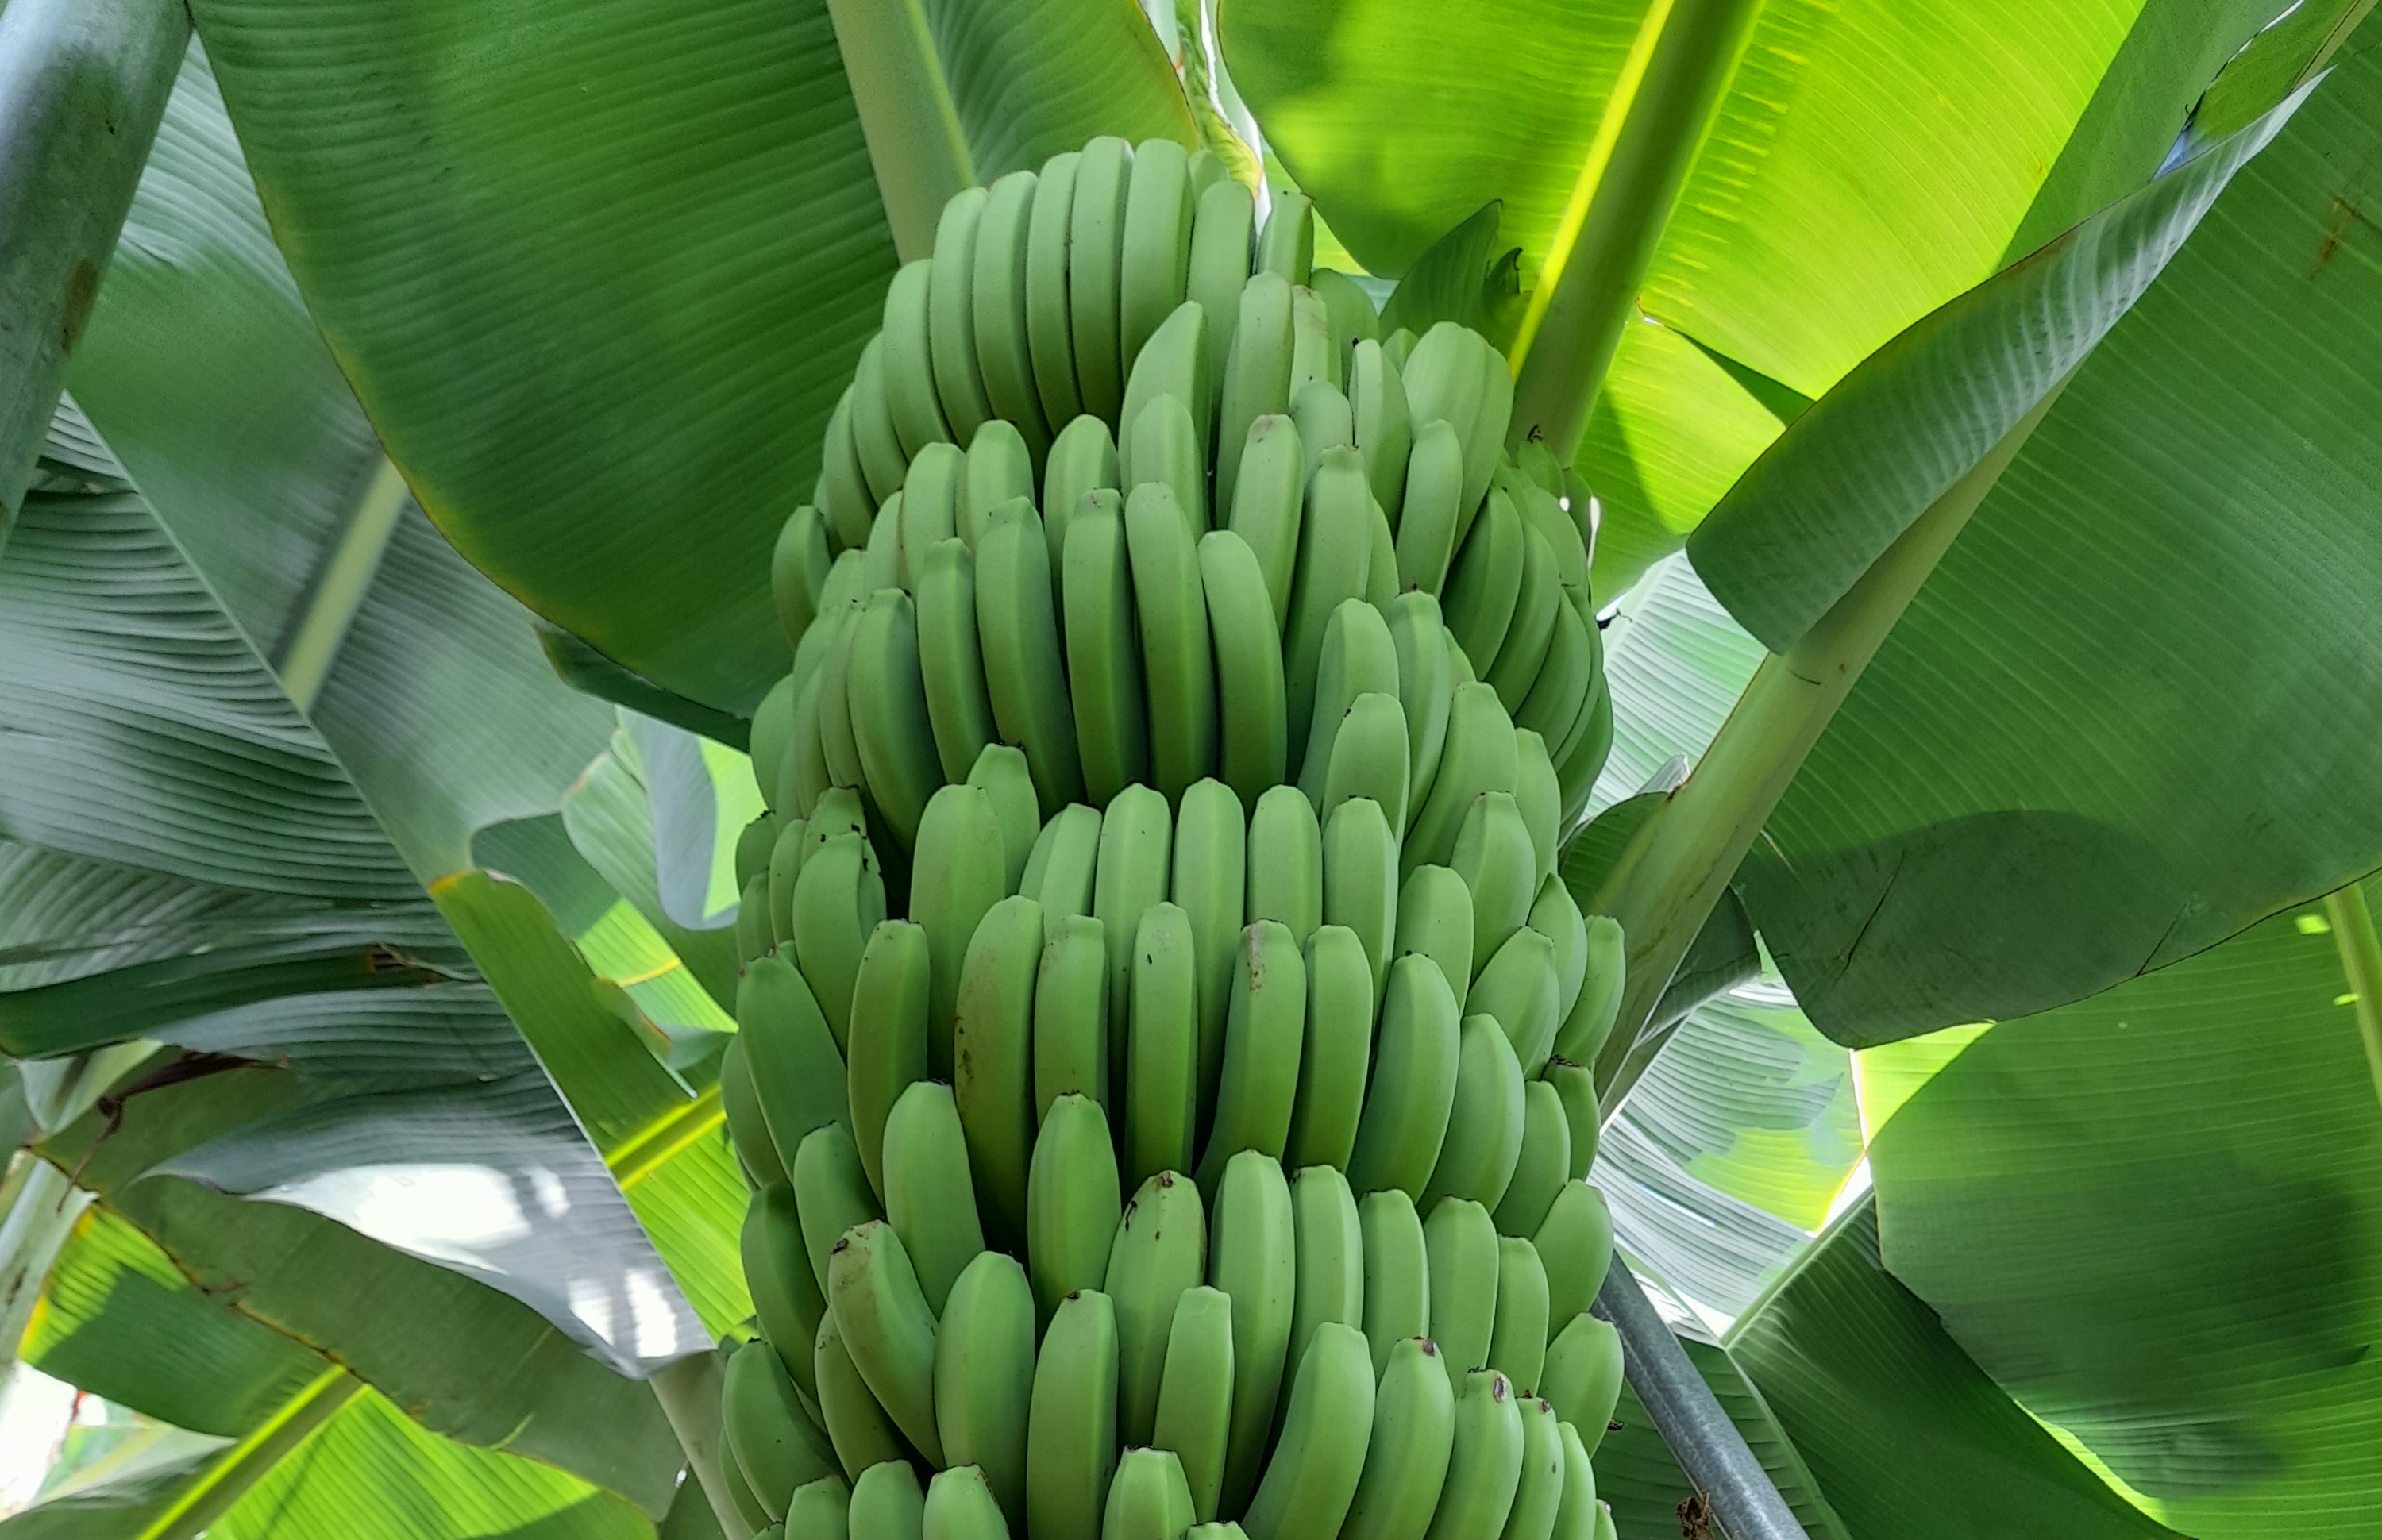
Label: Keep